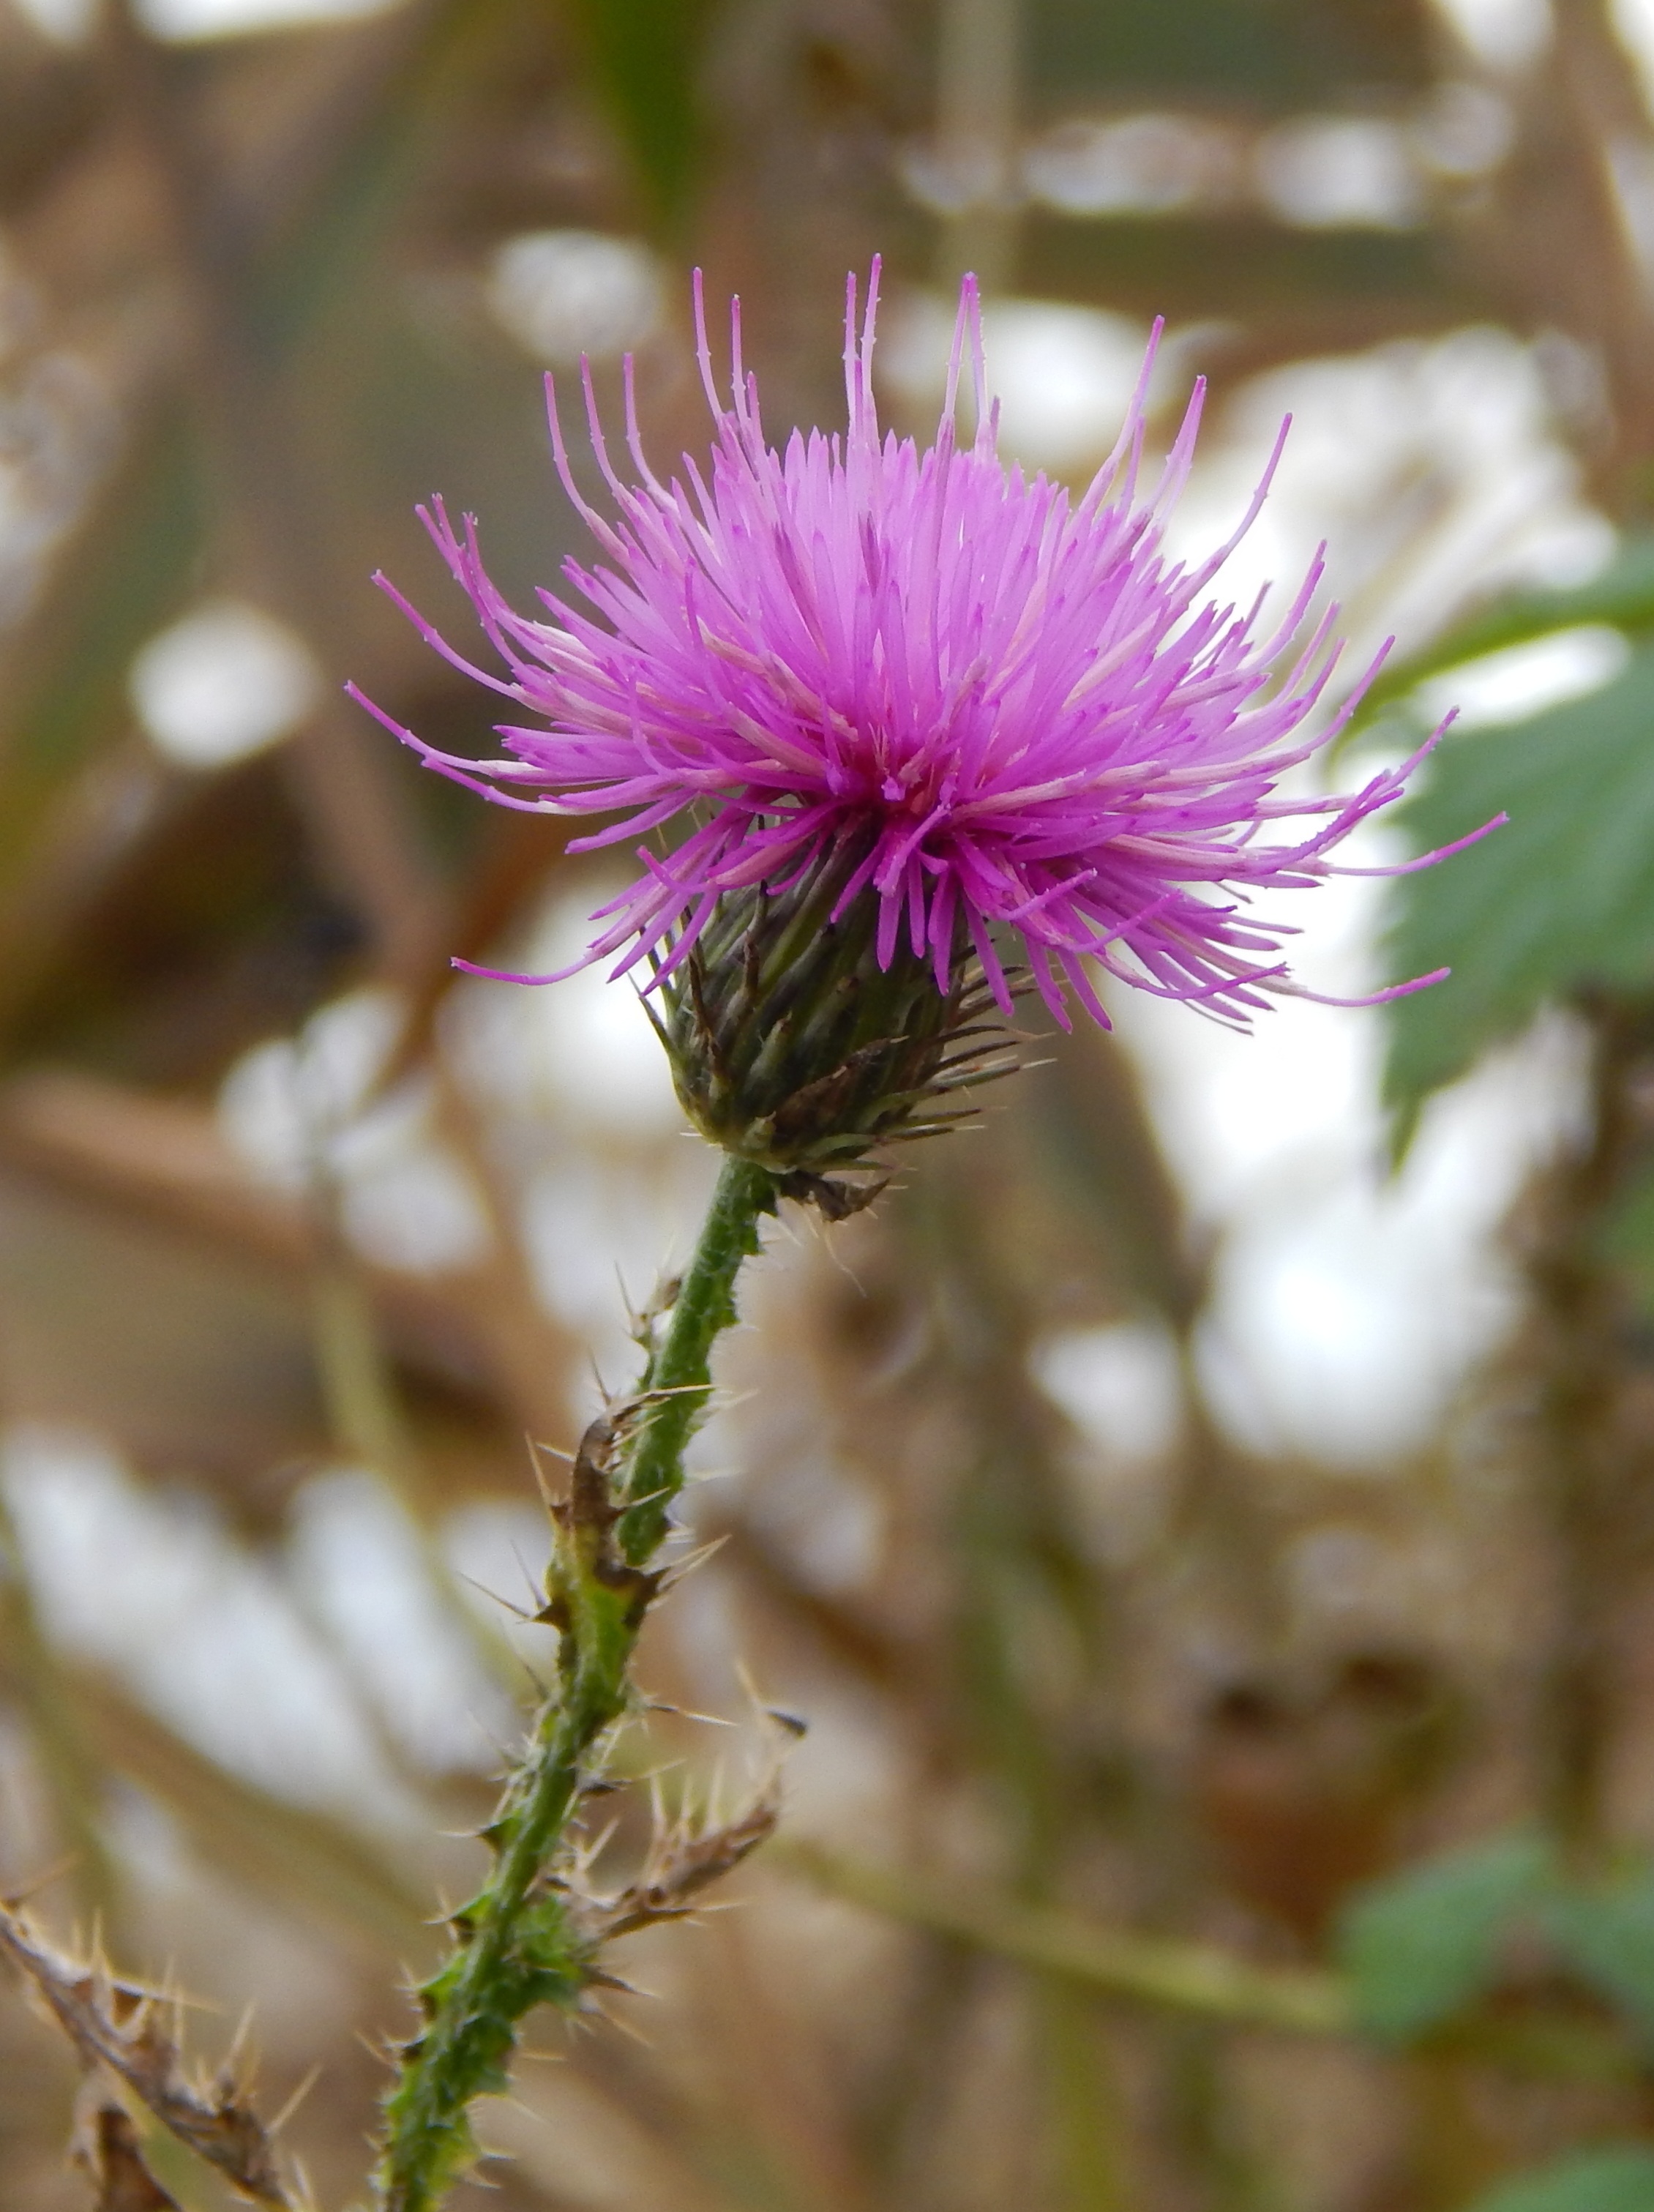
nature, blossom, plant, photography, flower, petal, autumn, botany, flora, wildflower, close up, thistle, macro photography, flowering plant, daisy family, silybum, plant stem, land plant, thorns spines and prickles